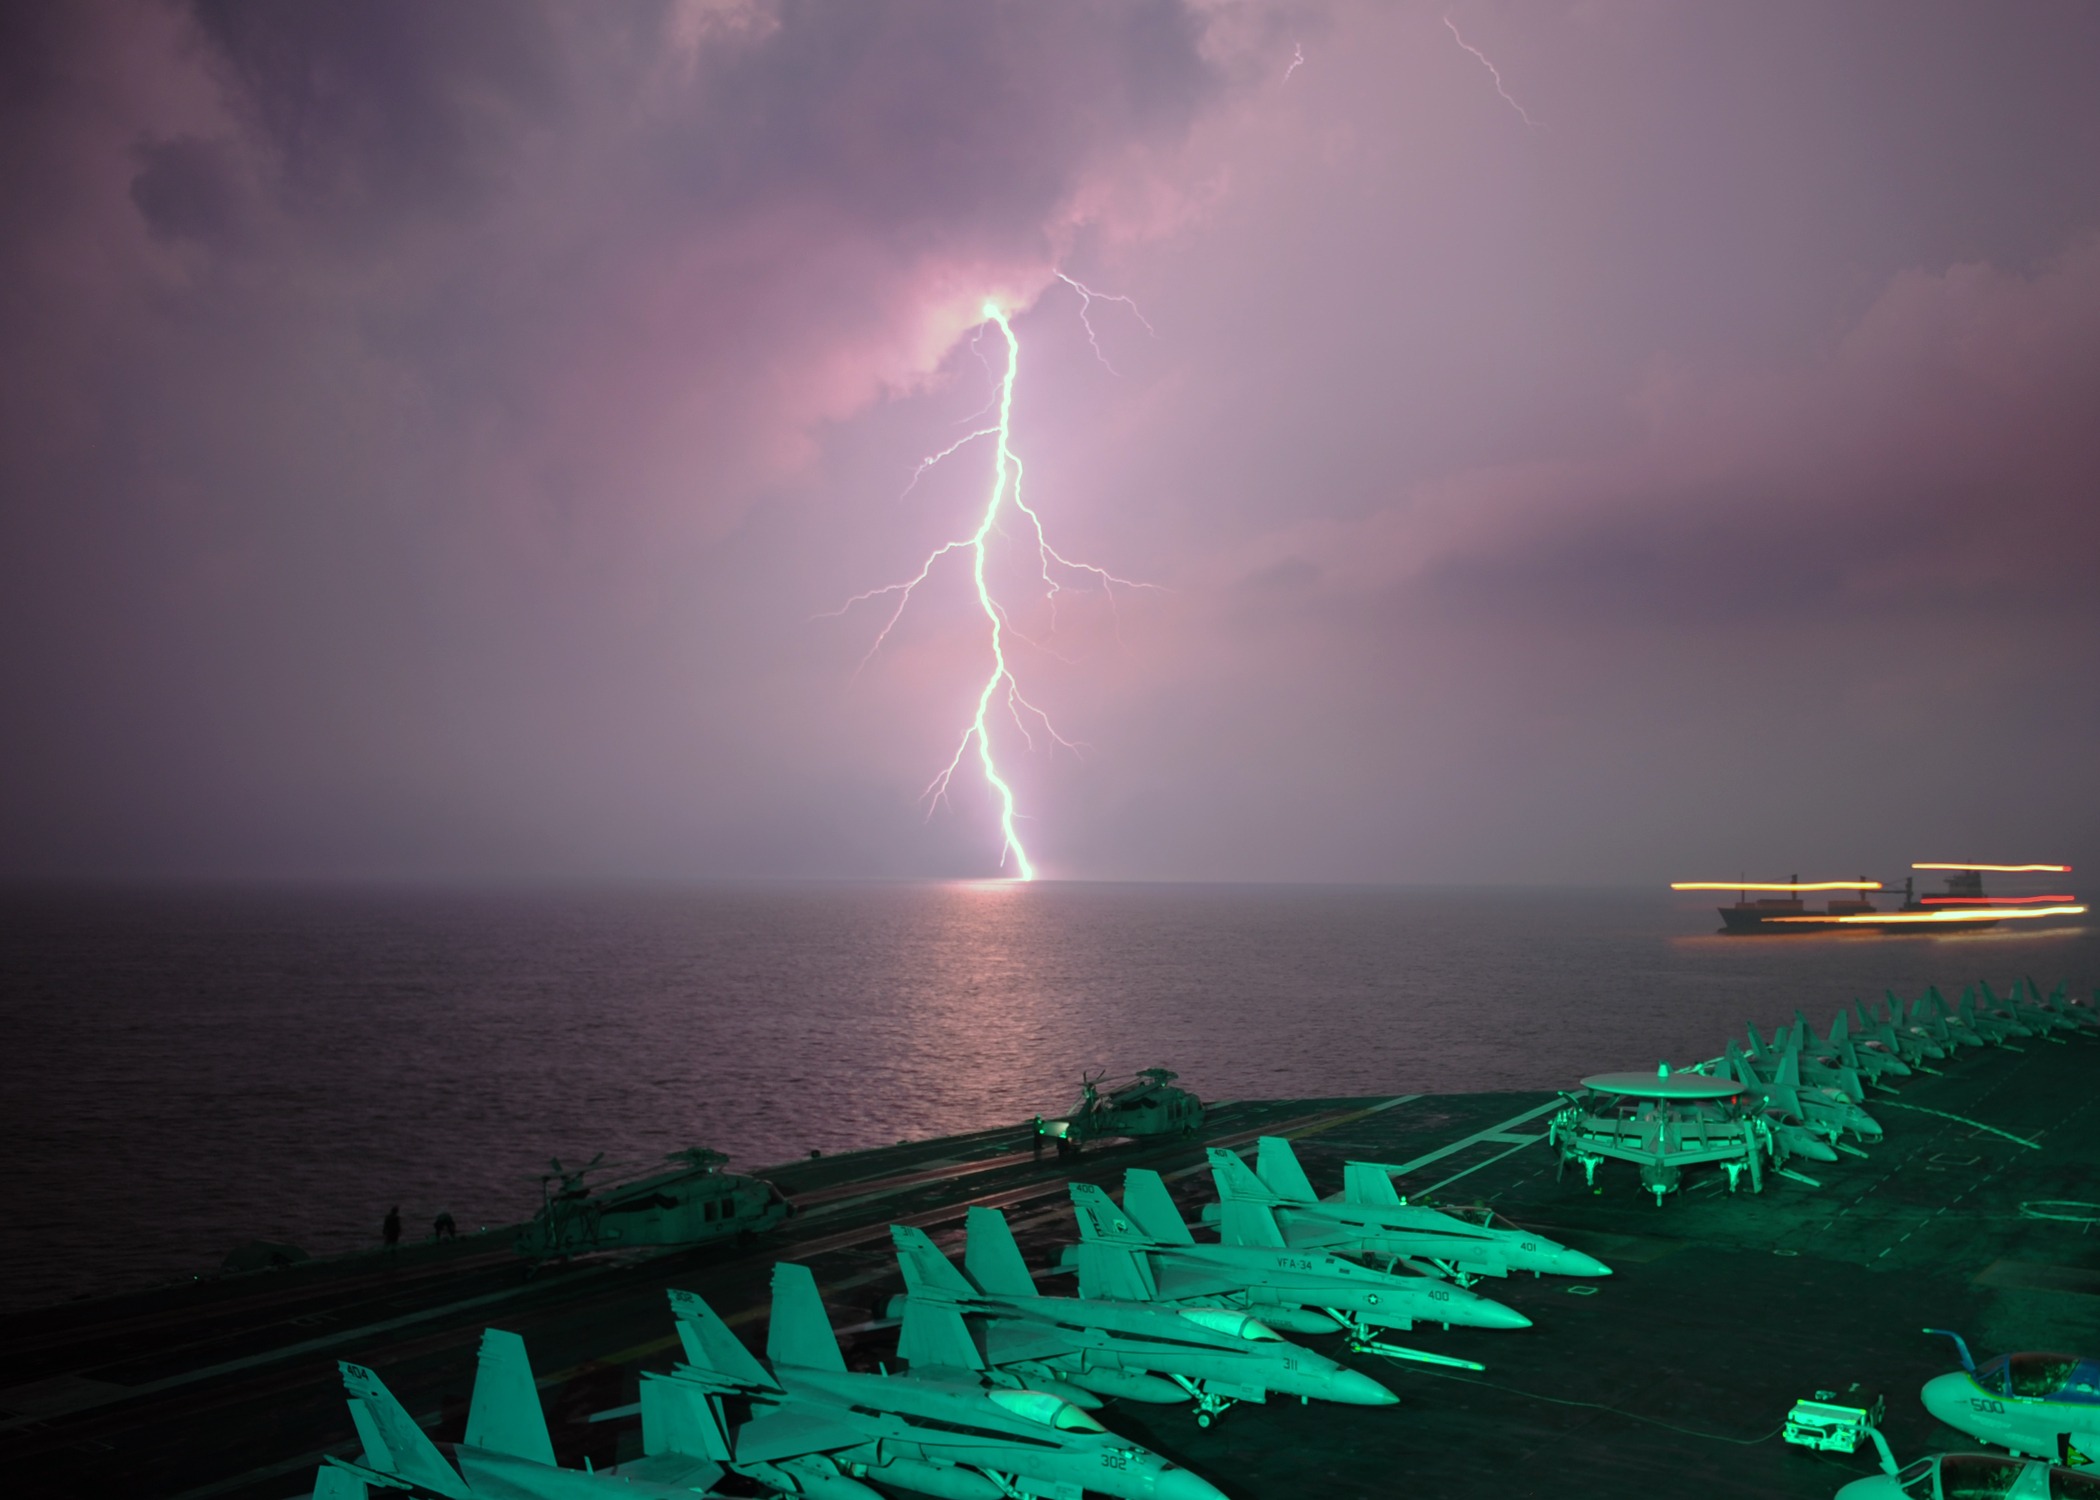
sea, water, ocean, sky, ship, military, weather, storm, lightning, thunder, clouds, thunderstorm, reflections, us navy, planes, fighters, aircraft carrier, strait of malacca